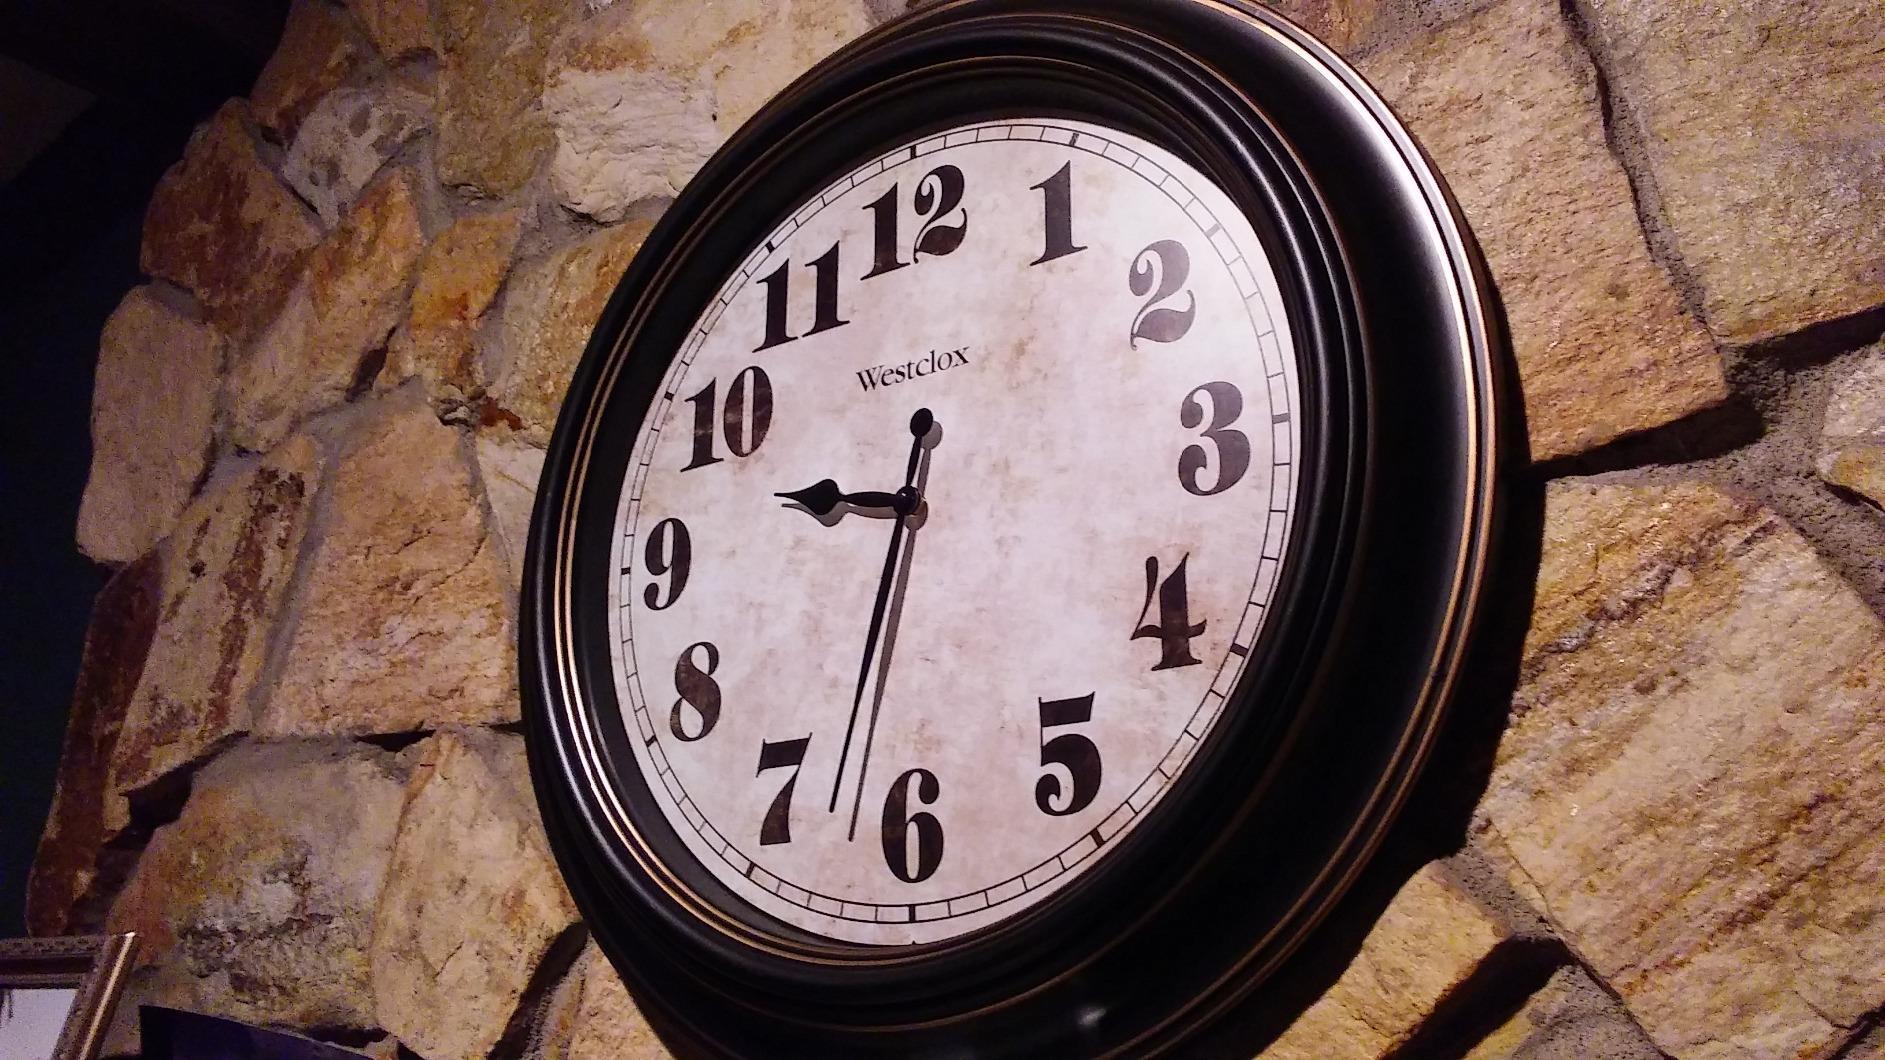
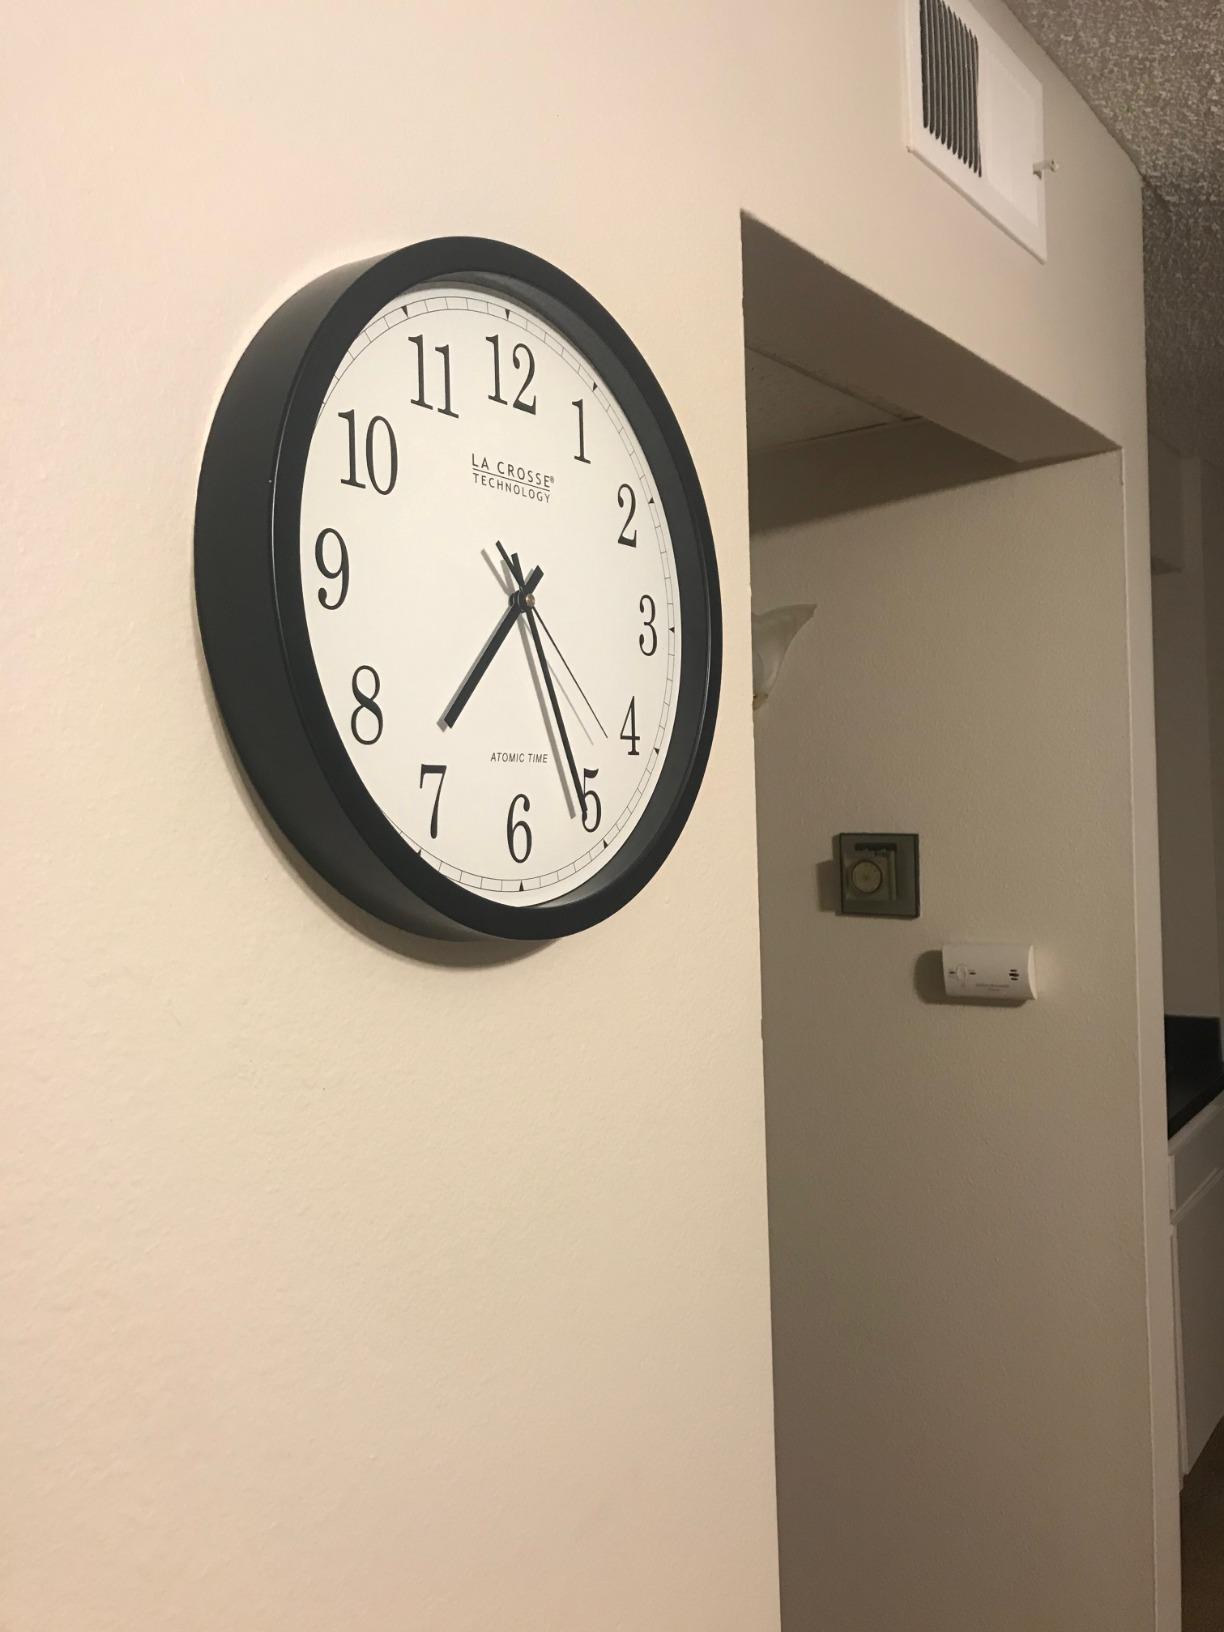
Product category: clock
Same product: no